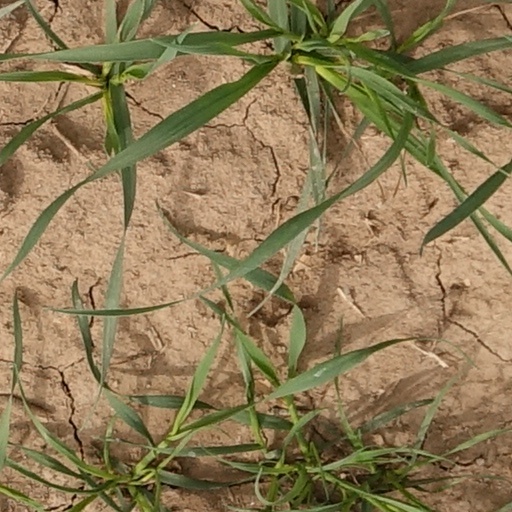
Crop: wheat